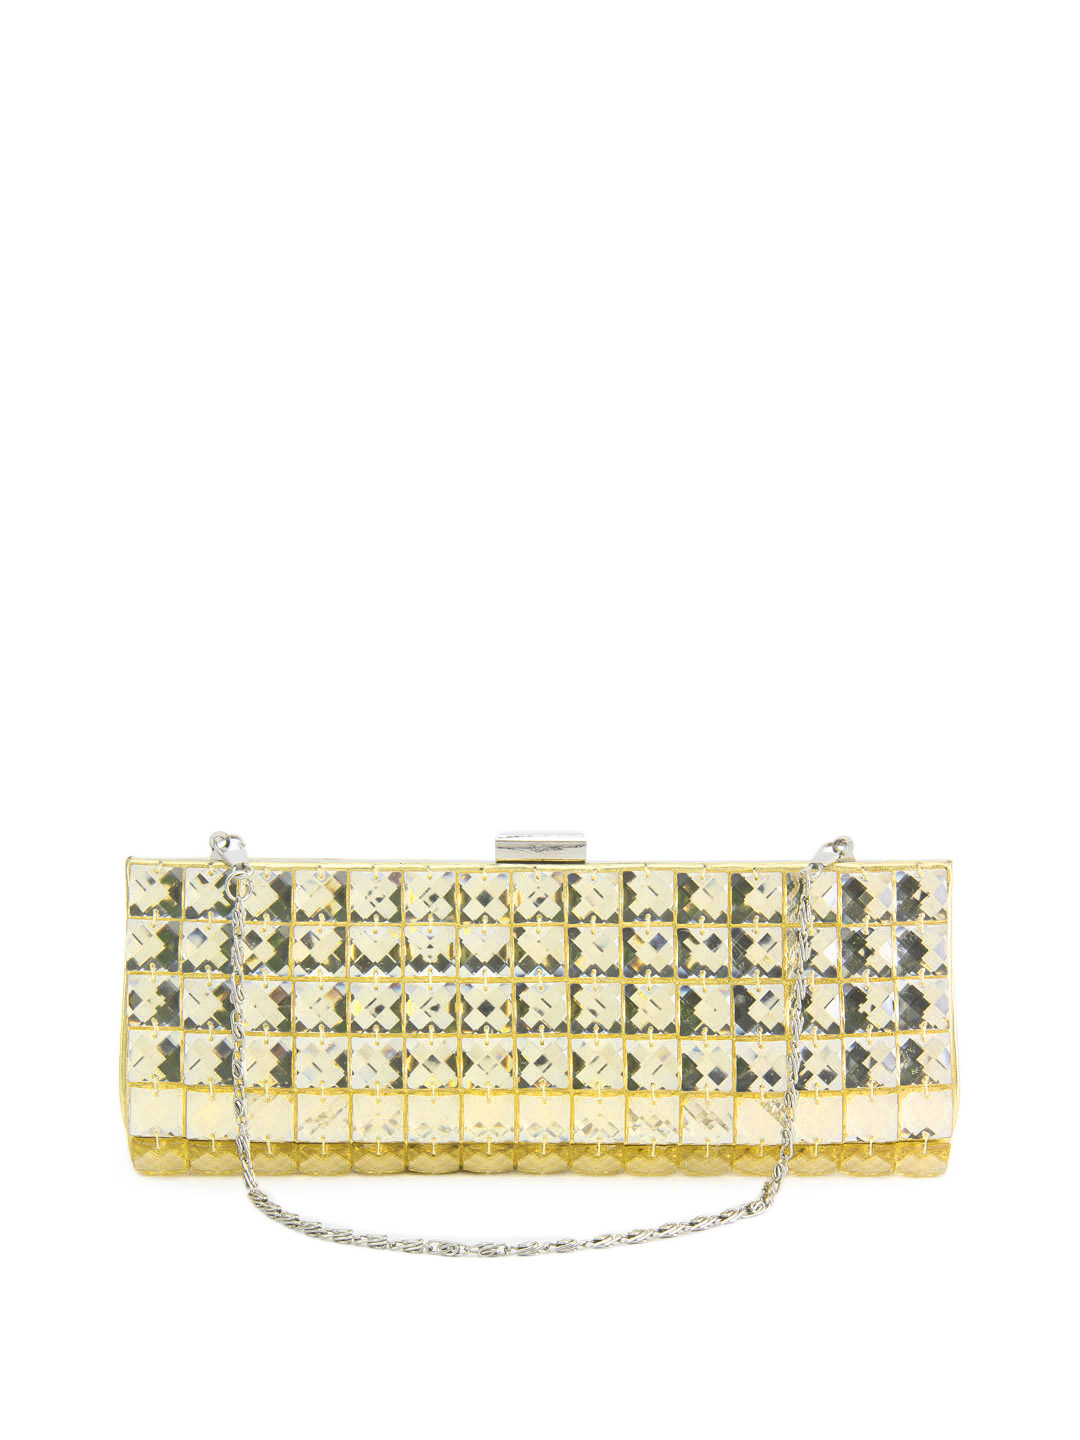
Lino Perros Women Beaded Gold Clutch
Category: Accessories / Bags / Clutches
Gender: Women
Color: Gold
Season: Winter 2015
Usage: Casual